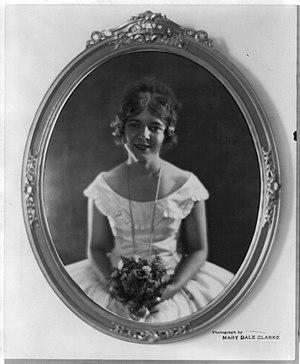
Helen Hayes est une actrice américaine, née Helen Hayes Browne le 10 octobre 1900 à Washington DC et décédée le 17 mars 1993 à Nyack.